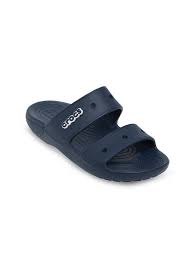
Label: Clog